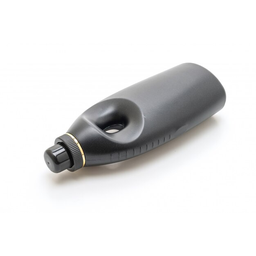
Label: plastic